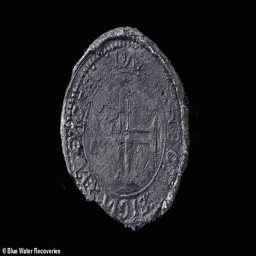
this rare silver coin , called was discovered among the stone shot , ceramics , a bell and other debris .